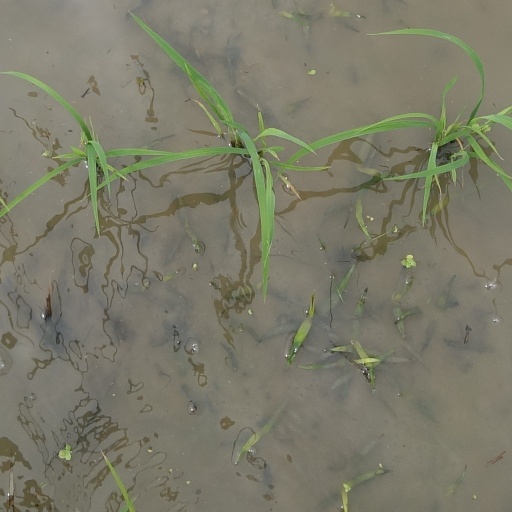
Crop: rice